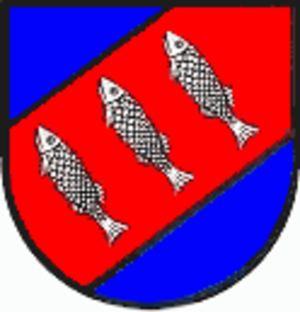
Wittorf est une municipalité allemande du land de Basse-Saxe et l'Arrondissement de Lunebourg. En 2014, elle comptait 1 466 habitants.